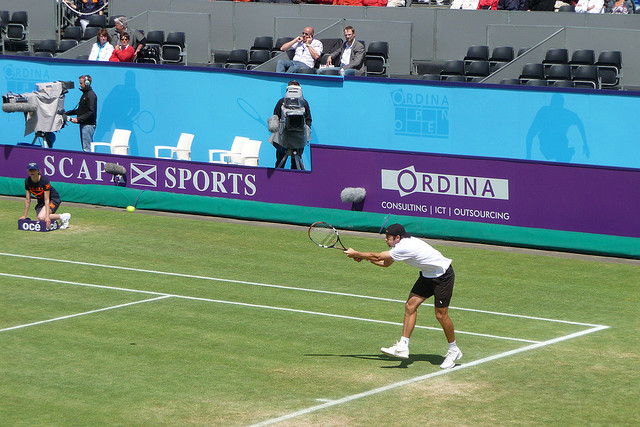
một nam vận động viên đang gập người để đánh bóng